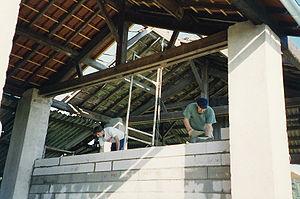
Photo de Olivier LOUIS (utilisateur:leluis)
Le maçon est un professionnel du bâtiment qui pratique la maçonnerie. Cette discipline consiste à créer, choisir et utiliser des éléments de construction composés de divers matériaux : pierre naturelle ou pierre artificielle, mais aussi d'autres matériaux : paille, torchis, terre, bois, métaux, béton, etc.